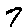
Label: 7